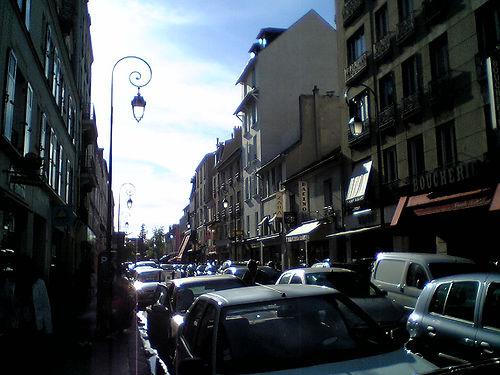
Weather: cloudy or overcast